ADMIE

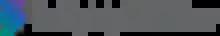
New logo (2020) for IPTO (ΑΔΜΗΕ)

Independent Power Transmission Operator S.A. (IPTO or ADMIE from "ΑΔΜΗΕ" - Ανεξάρτητος Διαχειριστής Μεταφοράς Ηλεκτρικής Ενέργειας A.E. in Greek) is the Transmission System Operator for the Hellenic Electricity Transmission System. The mission of the company is the operation, control, maintenance and development of the national transmission system of Greece to ensure the reliable and efficient electricity supply, as well as the operation of the electricity market following the principles of transparency and equality.